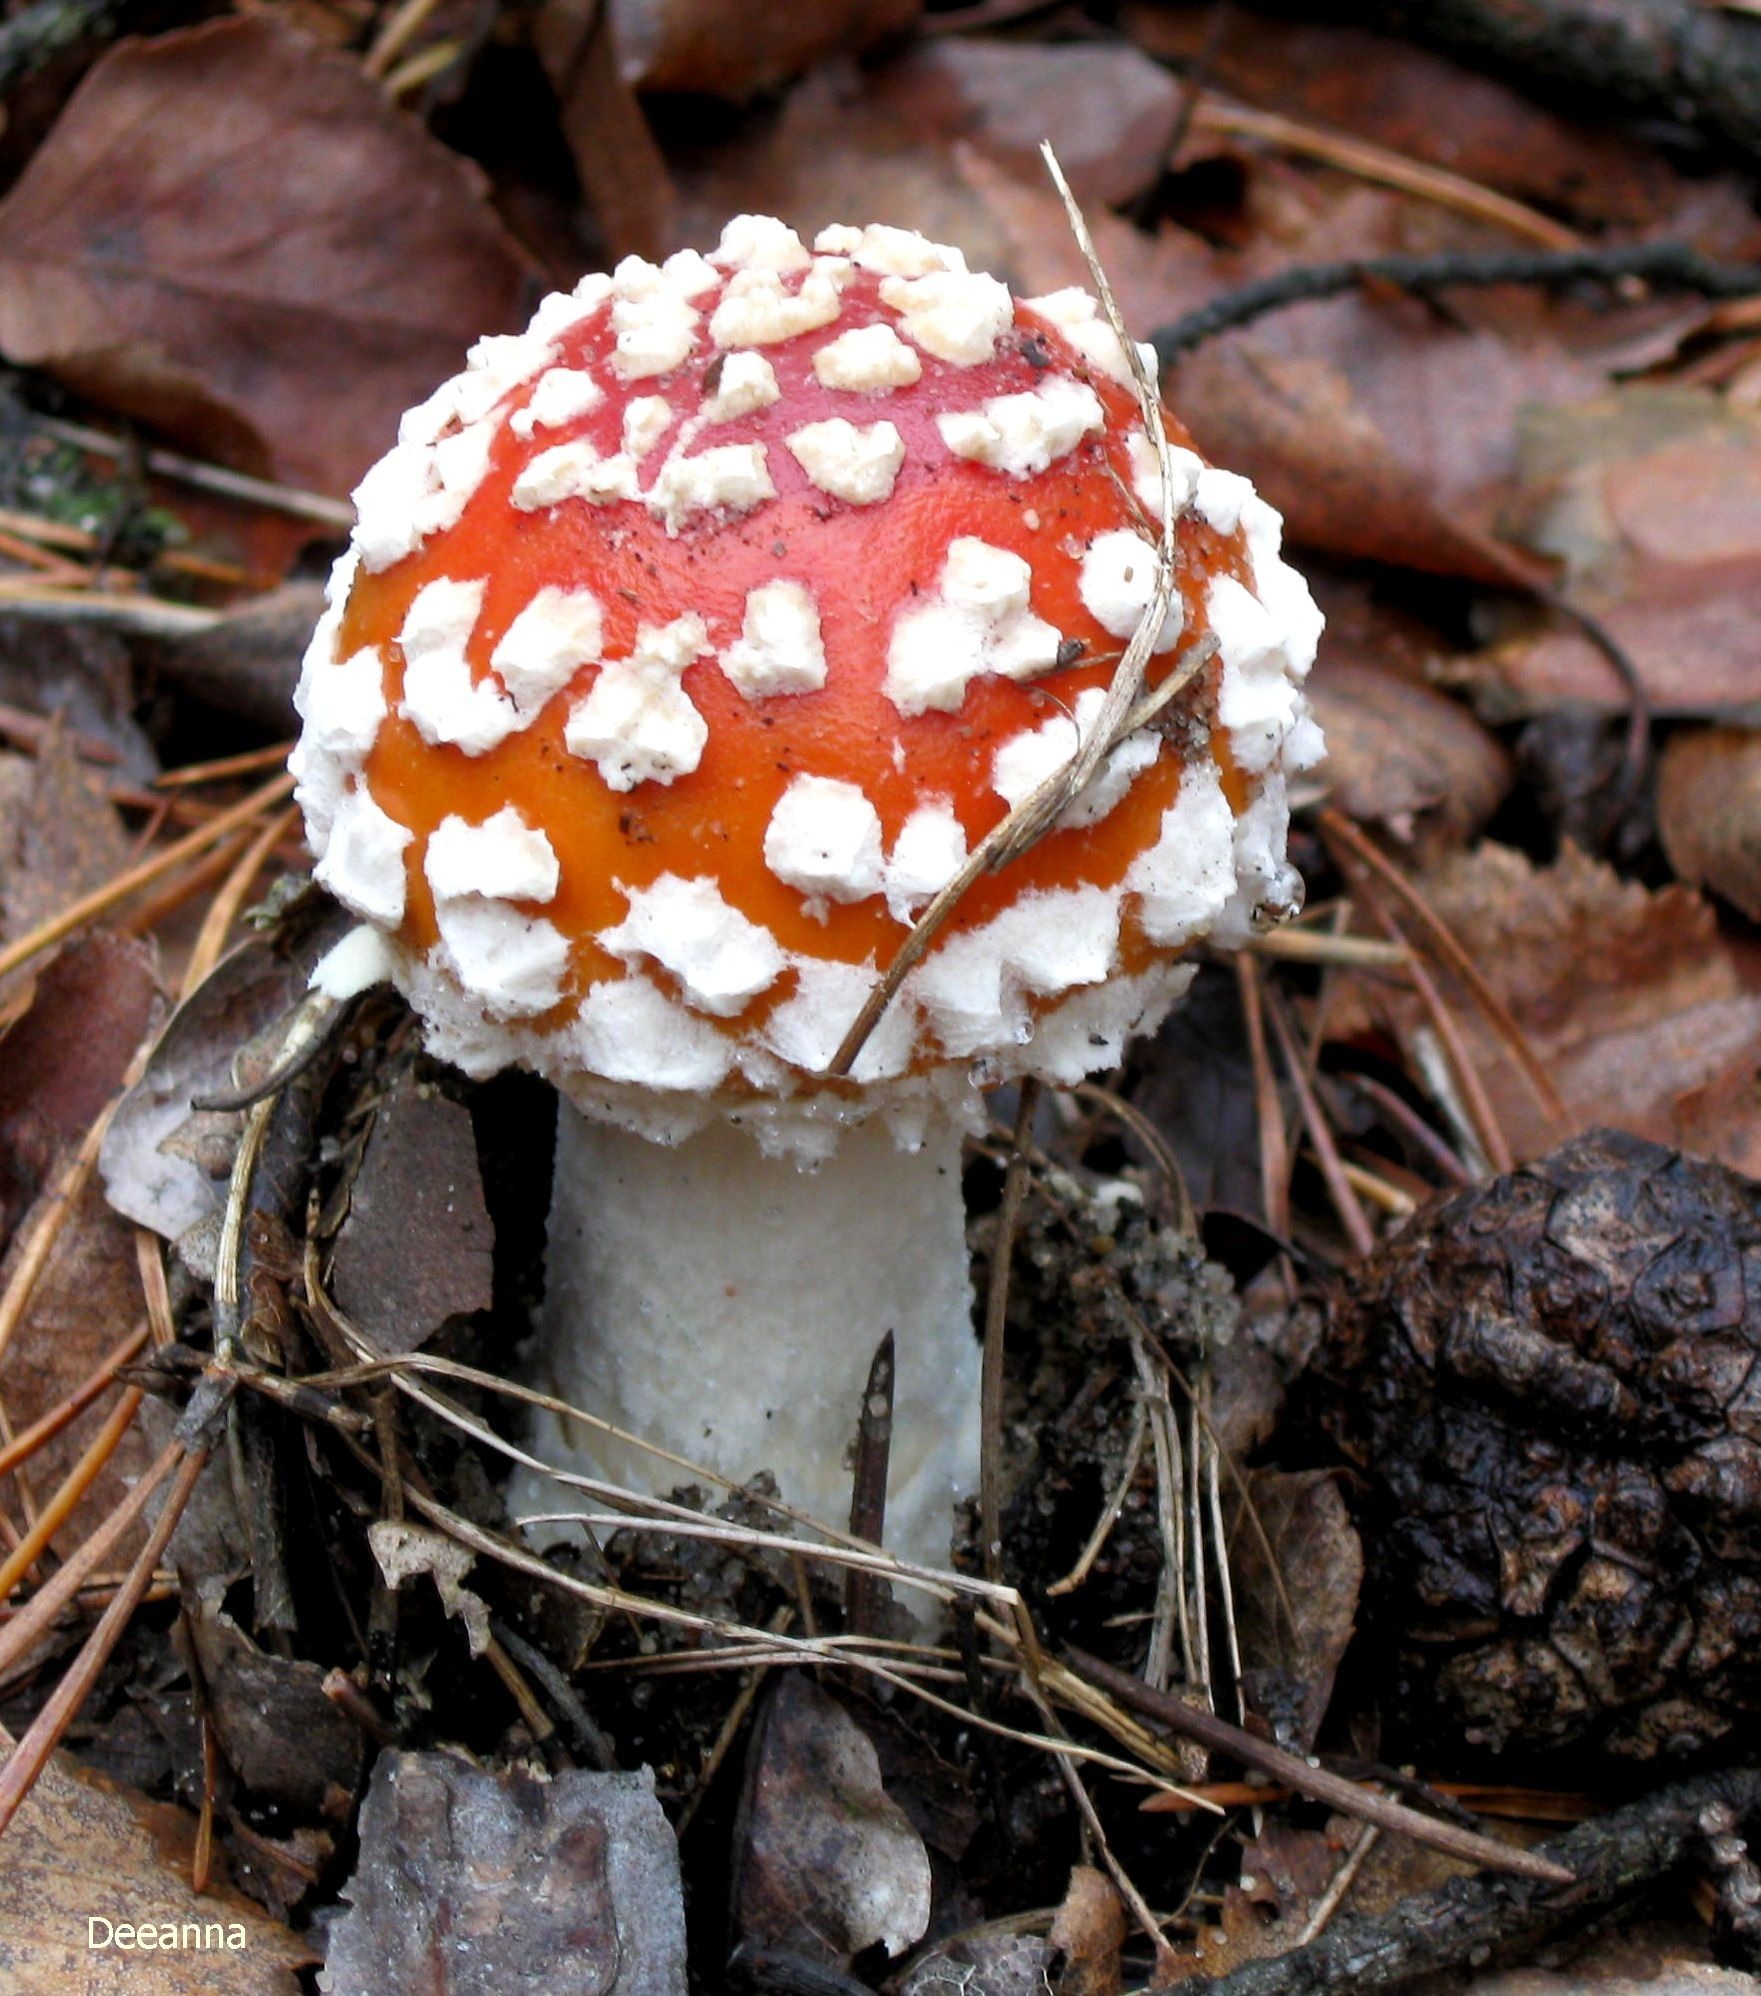
forest, red, mushroom, fungus, amanita, agaric, bolete, auriculariales, agaricus, macro photography, fly agaric red, matsutake, oyster mushroom, edible mushroom, shiitake, medicinal mushroom, agaricomycetes, agaricaceae, champignon mushroom, penny bun, discinaceae